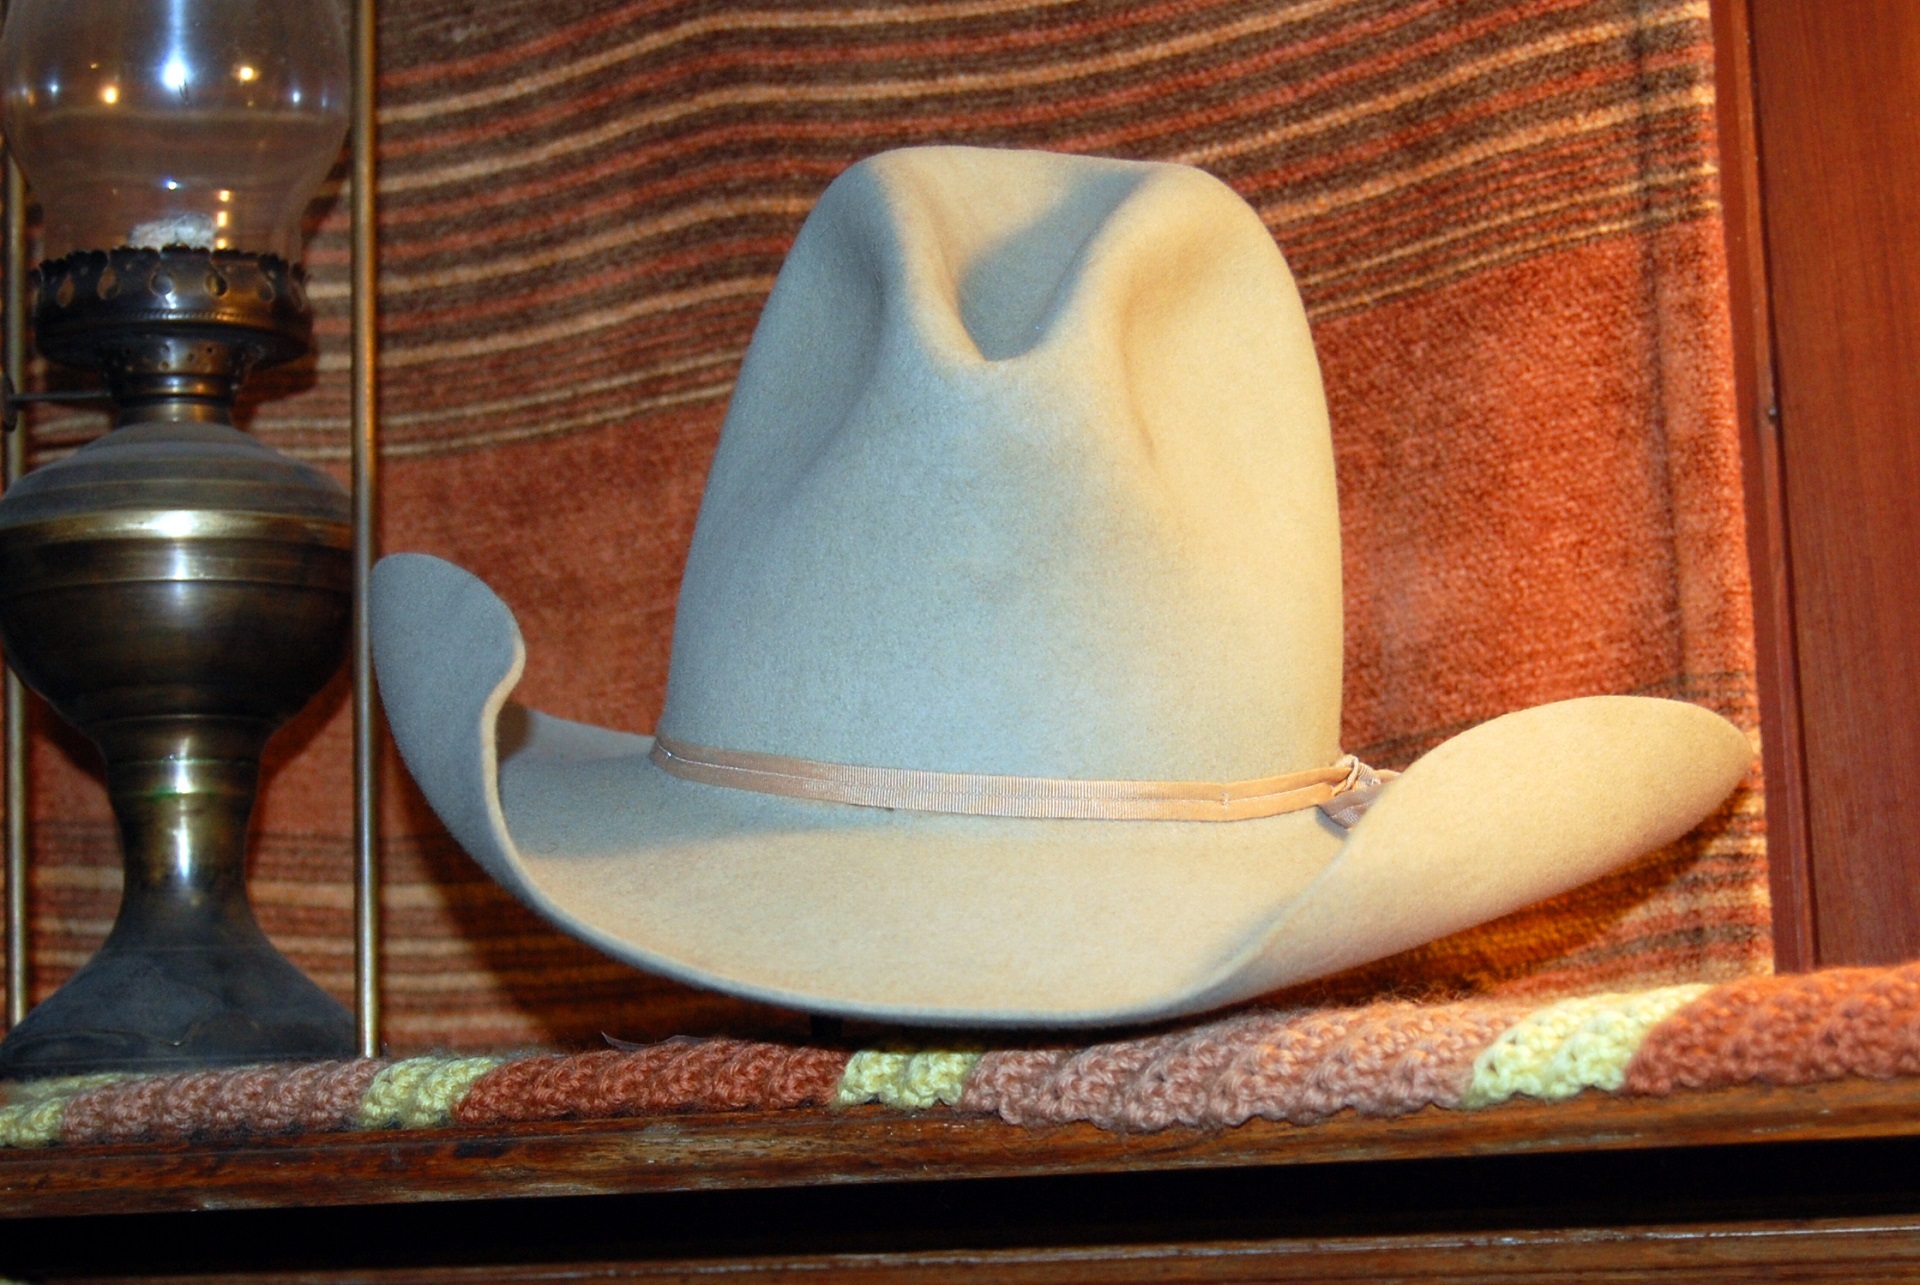
wood, vintage, symbol, ceramic, lighting, still life, painting, west, american, western, style, carving, clothes, traditional, stetson, cowboy hat, hand rolled